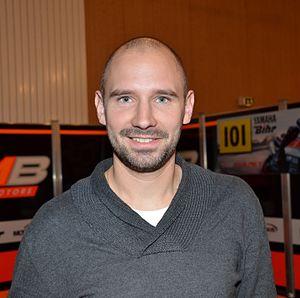
Anthony Delhalle à Montfort-le-Gesnois en Octobre 2015
Anthony Delhalle est un pilote moto de vitesse et d'endurance français, né le 11 janvier 1982 à Chartres et mort le 9 mars 2017 à Nogaro.